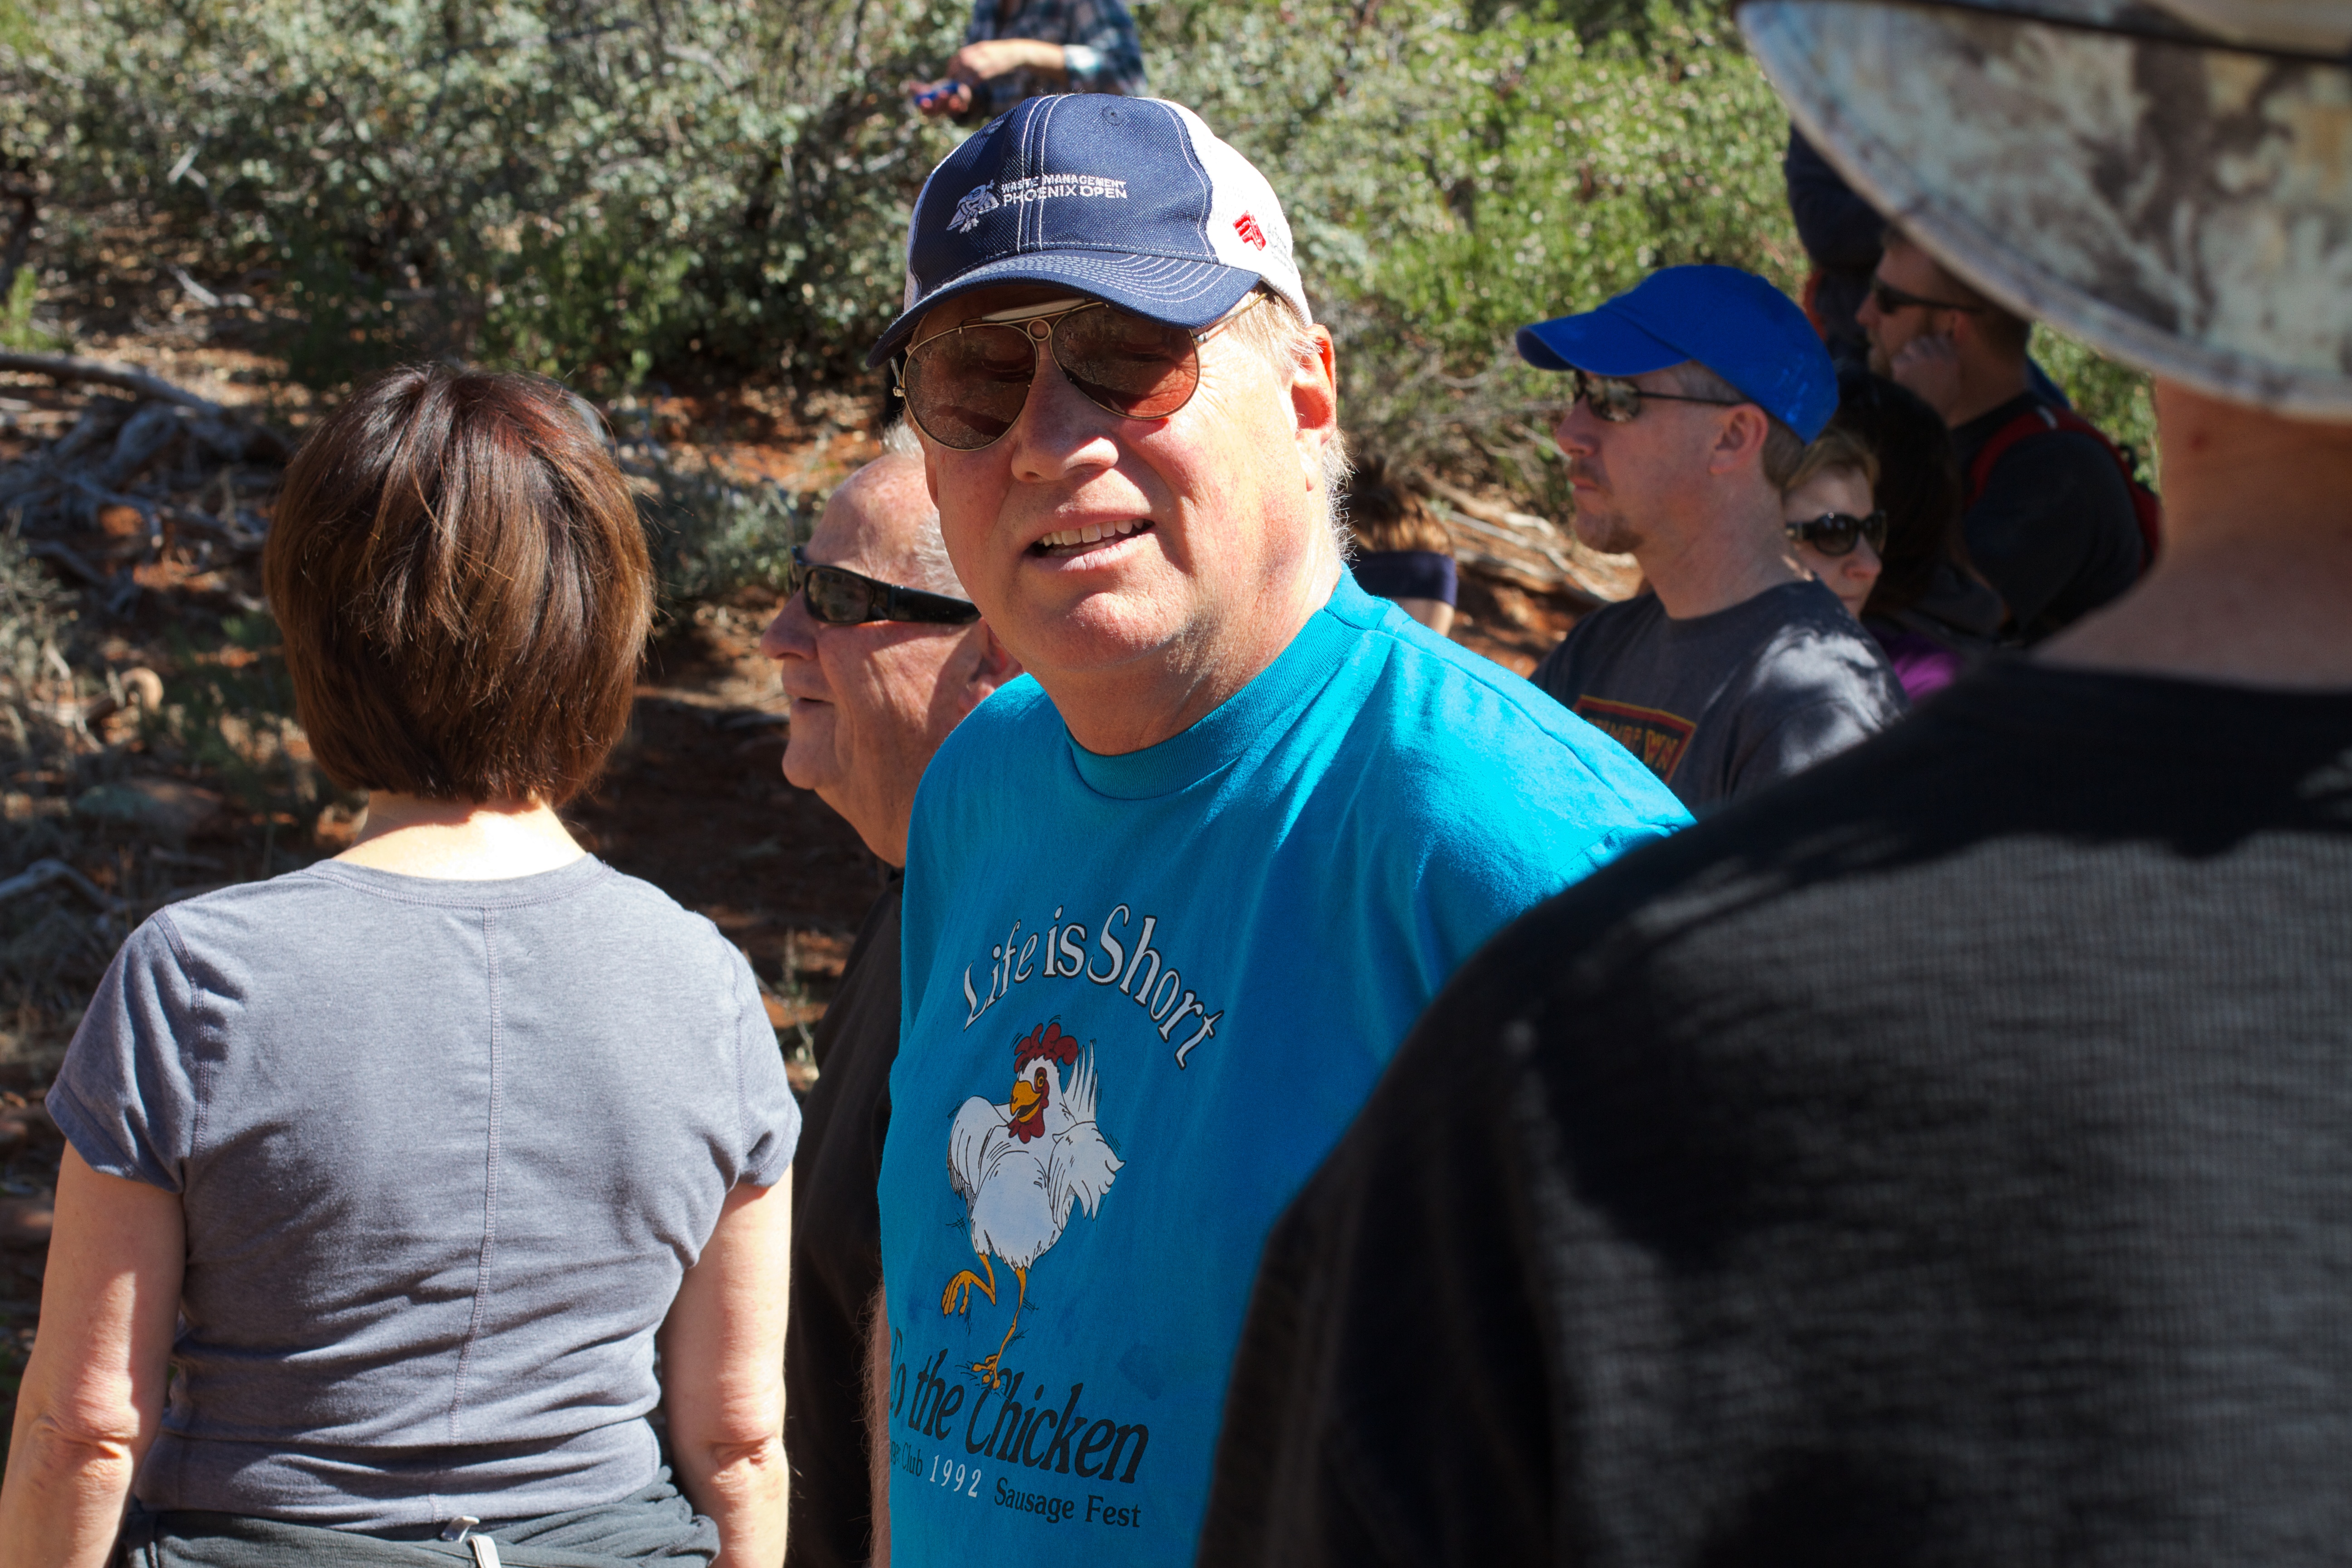
person, running, youth, community, race, sports, endurance, stewsbrews, endurance sports